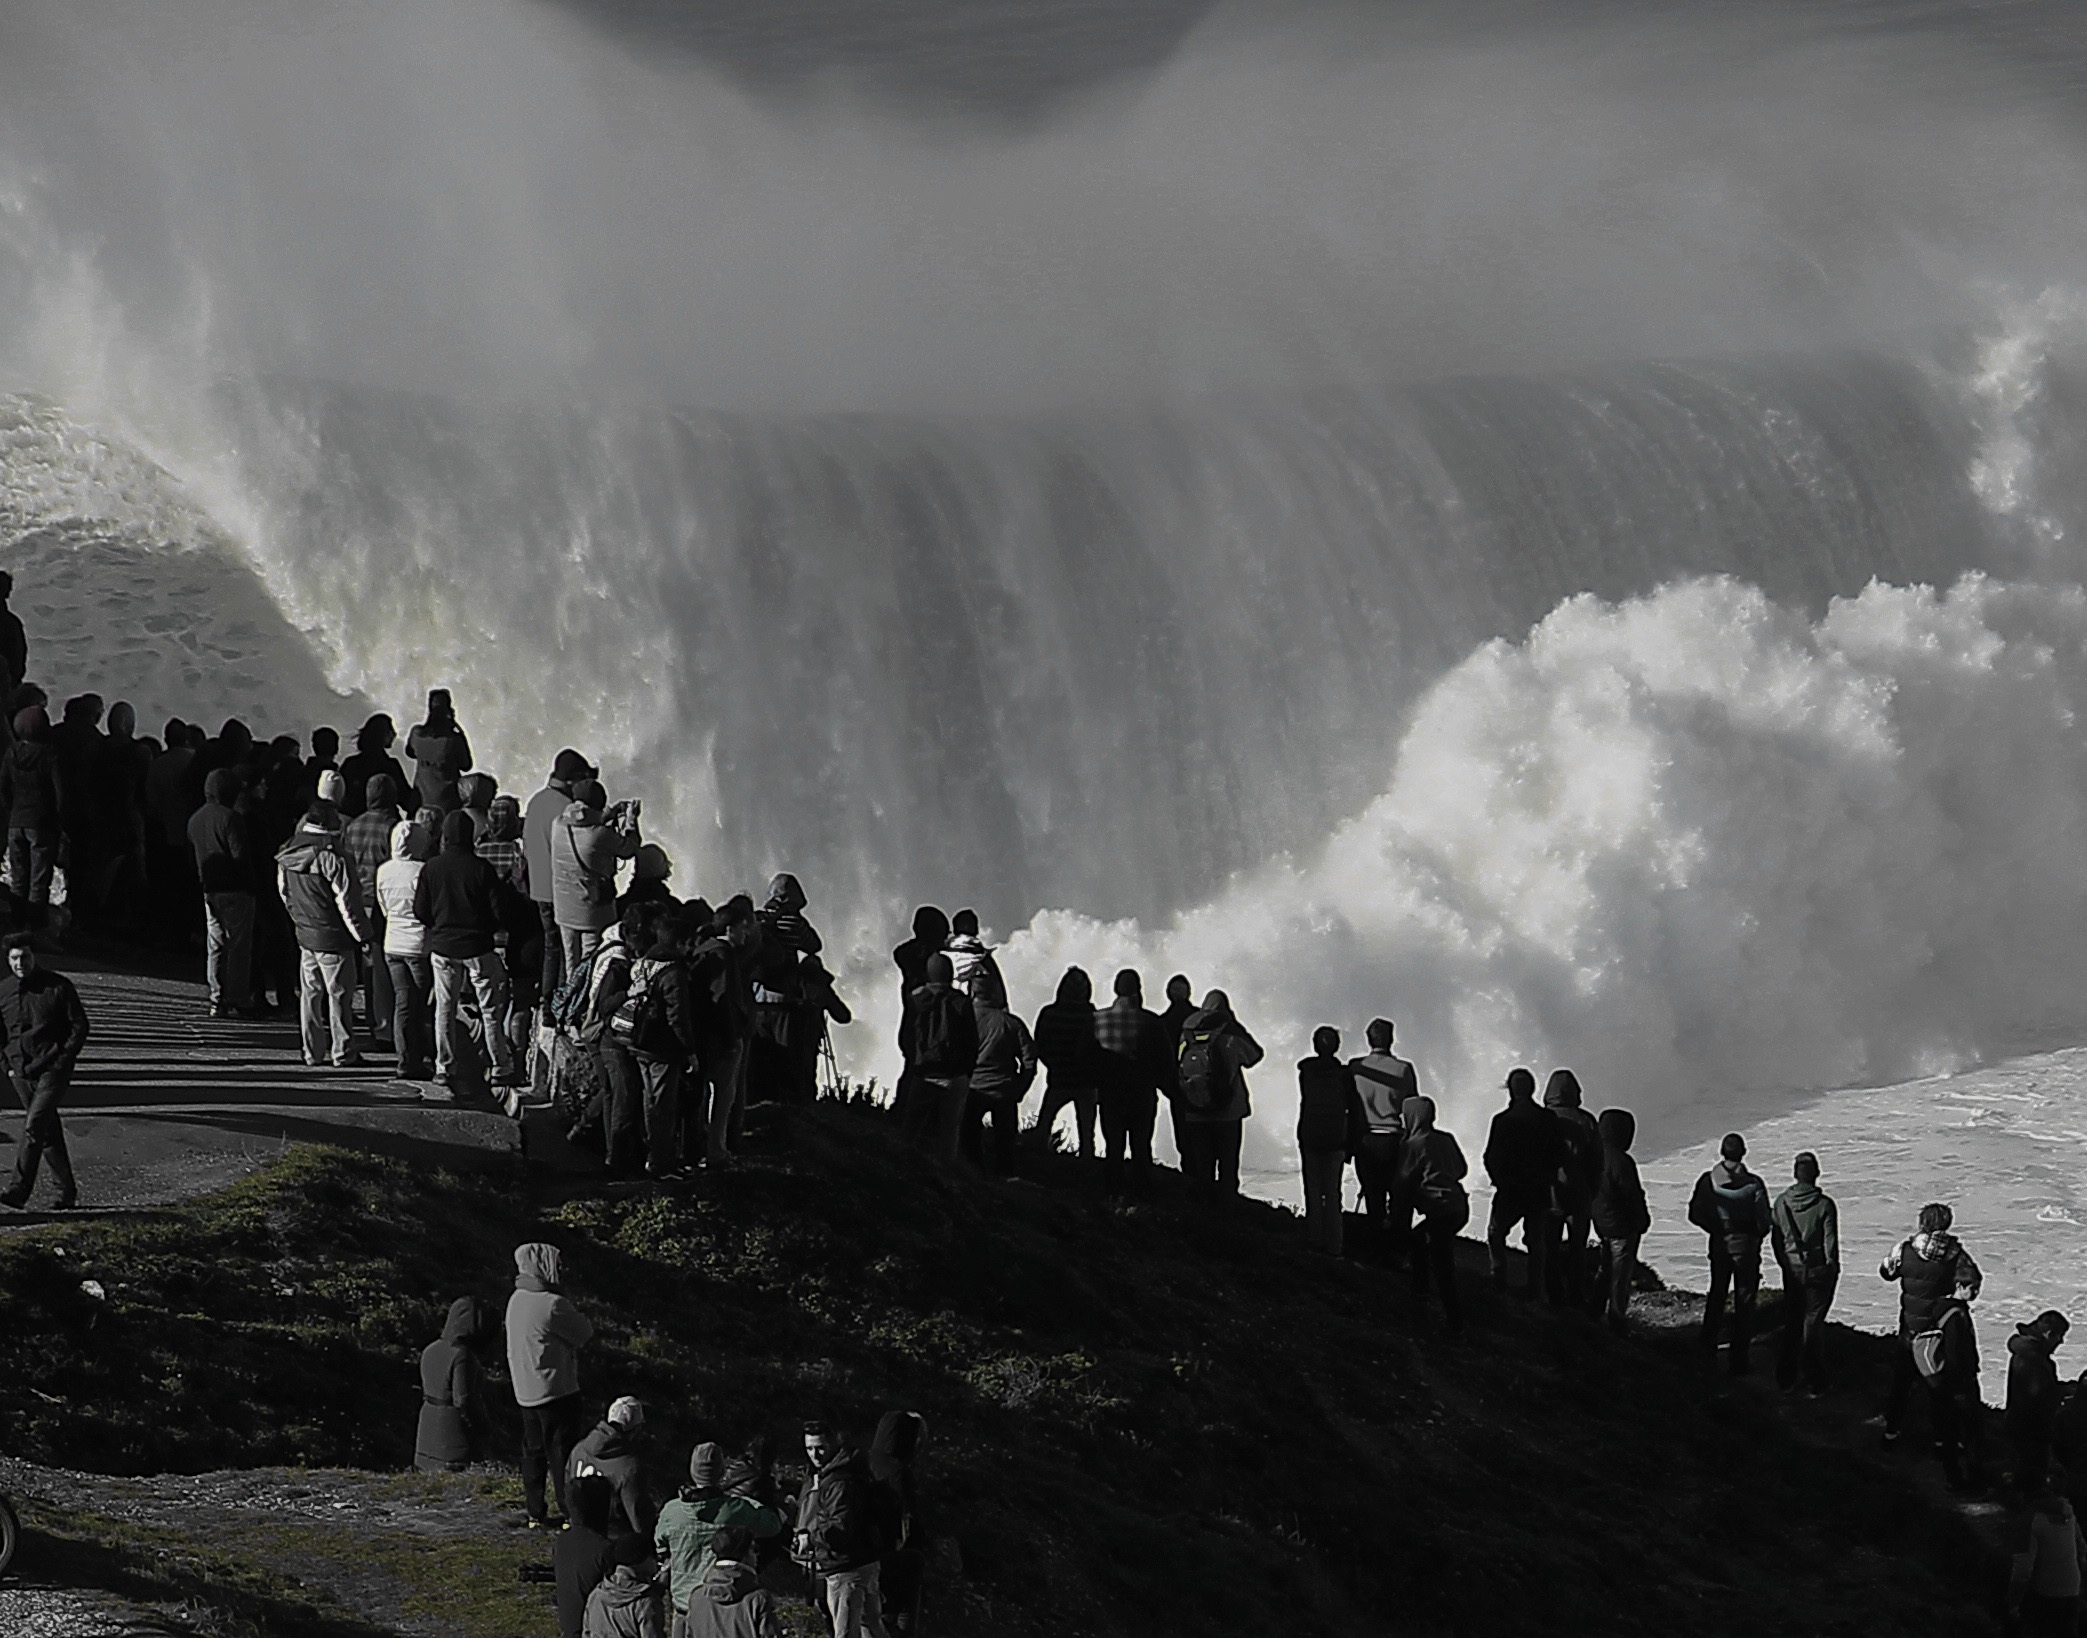
sea, rock, mountain, cloud, black and white, wave, weather, monochrome, water feature, monochrome photography, atmospheric phenomenon